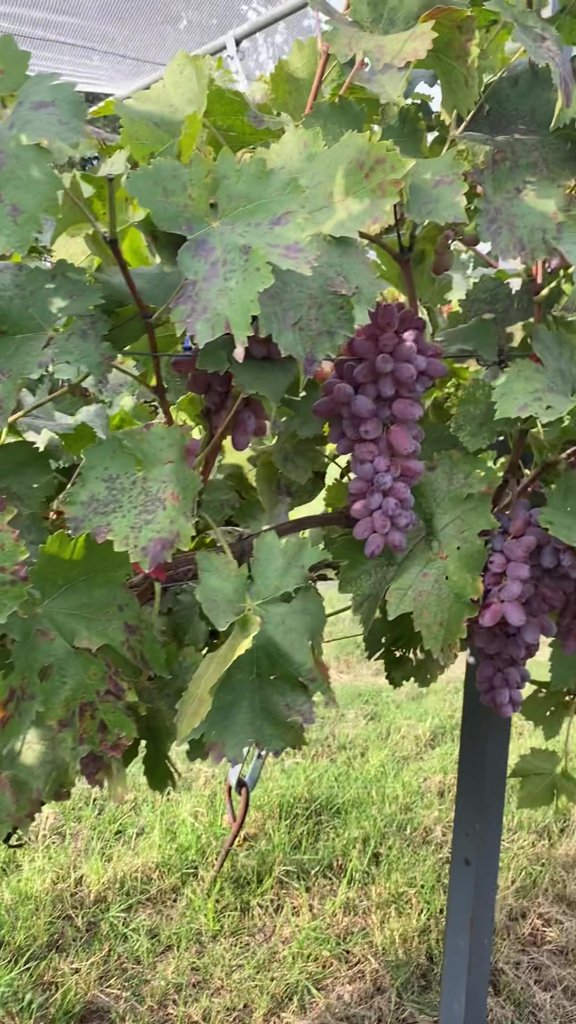
Berries visible: 102
Grape clusters: 4